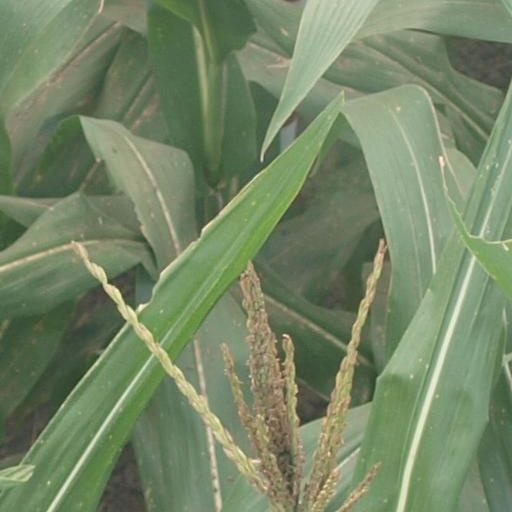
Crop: maize; corn